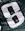
Number: 8